Dizzard

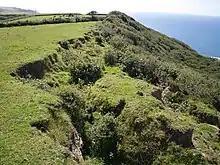
Coastal slippage at Dizzard showing the woodland

Dizzard (meaning "very steep") is an area, in the civil parish of St Gennys, Cornwall, containing five farms (or former farms). On the coast is Dizzard Point, and the unique, dwarf oak, Dizzard Wood, which is of international importance for its lichen communities.